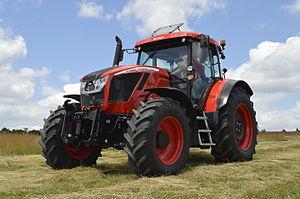
Zetor est un constructeur de matériels agricoles. Son siège est situé à Brno en République tchèque.